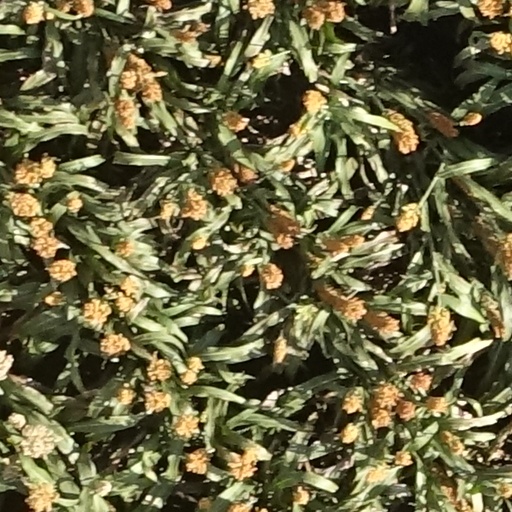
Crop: sorghum